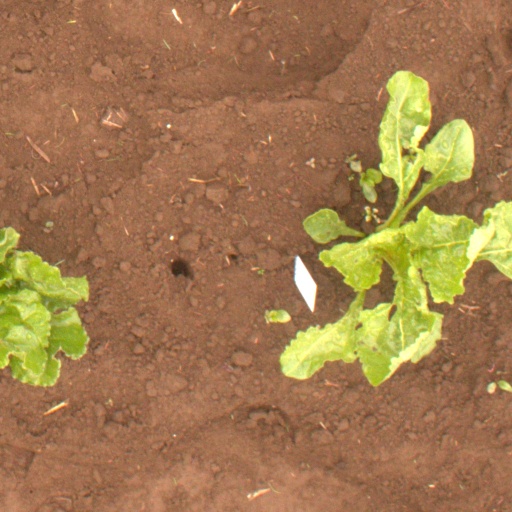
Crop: sugar beet